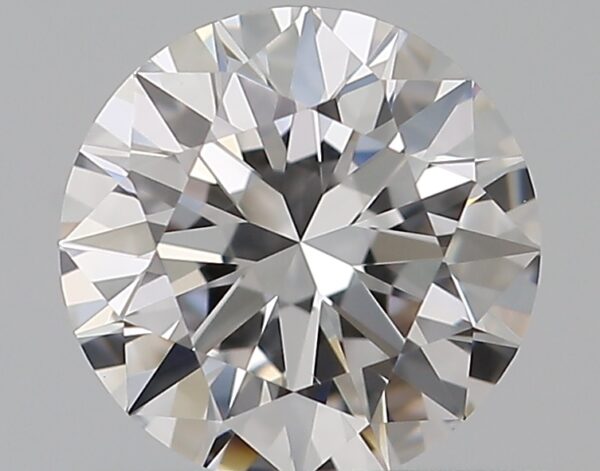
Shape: round
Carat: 0.5
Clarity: VS1
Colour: D
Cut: EX
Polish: EX
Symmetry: EX
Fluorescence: F
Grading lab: GIA
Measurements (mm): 5.12 x 5.15 x 3.12